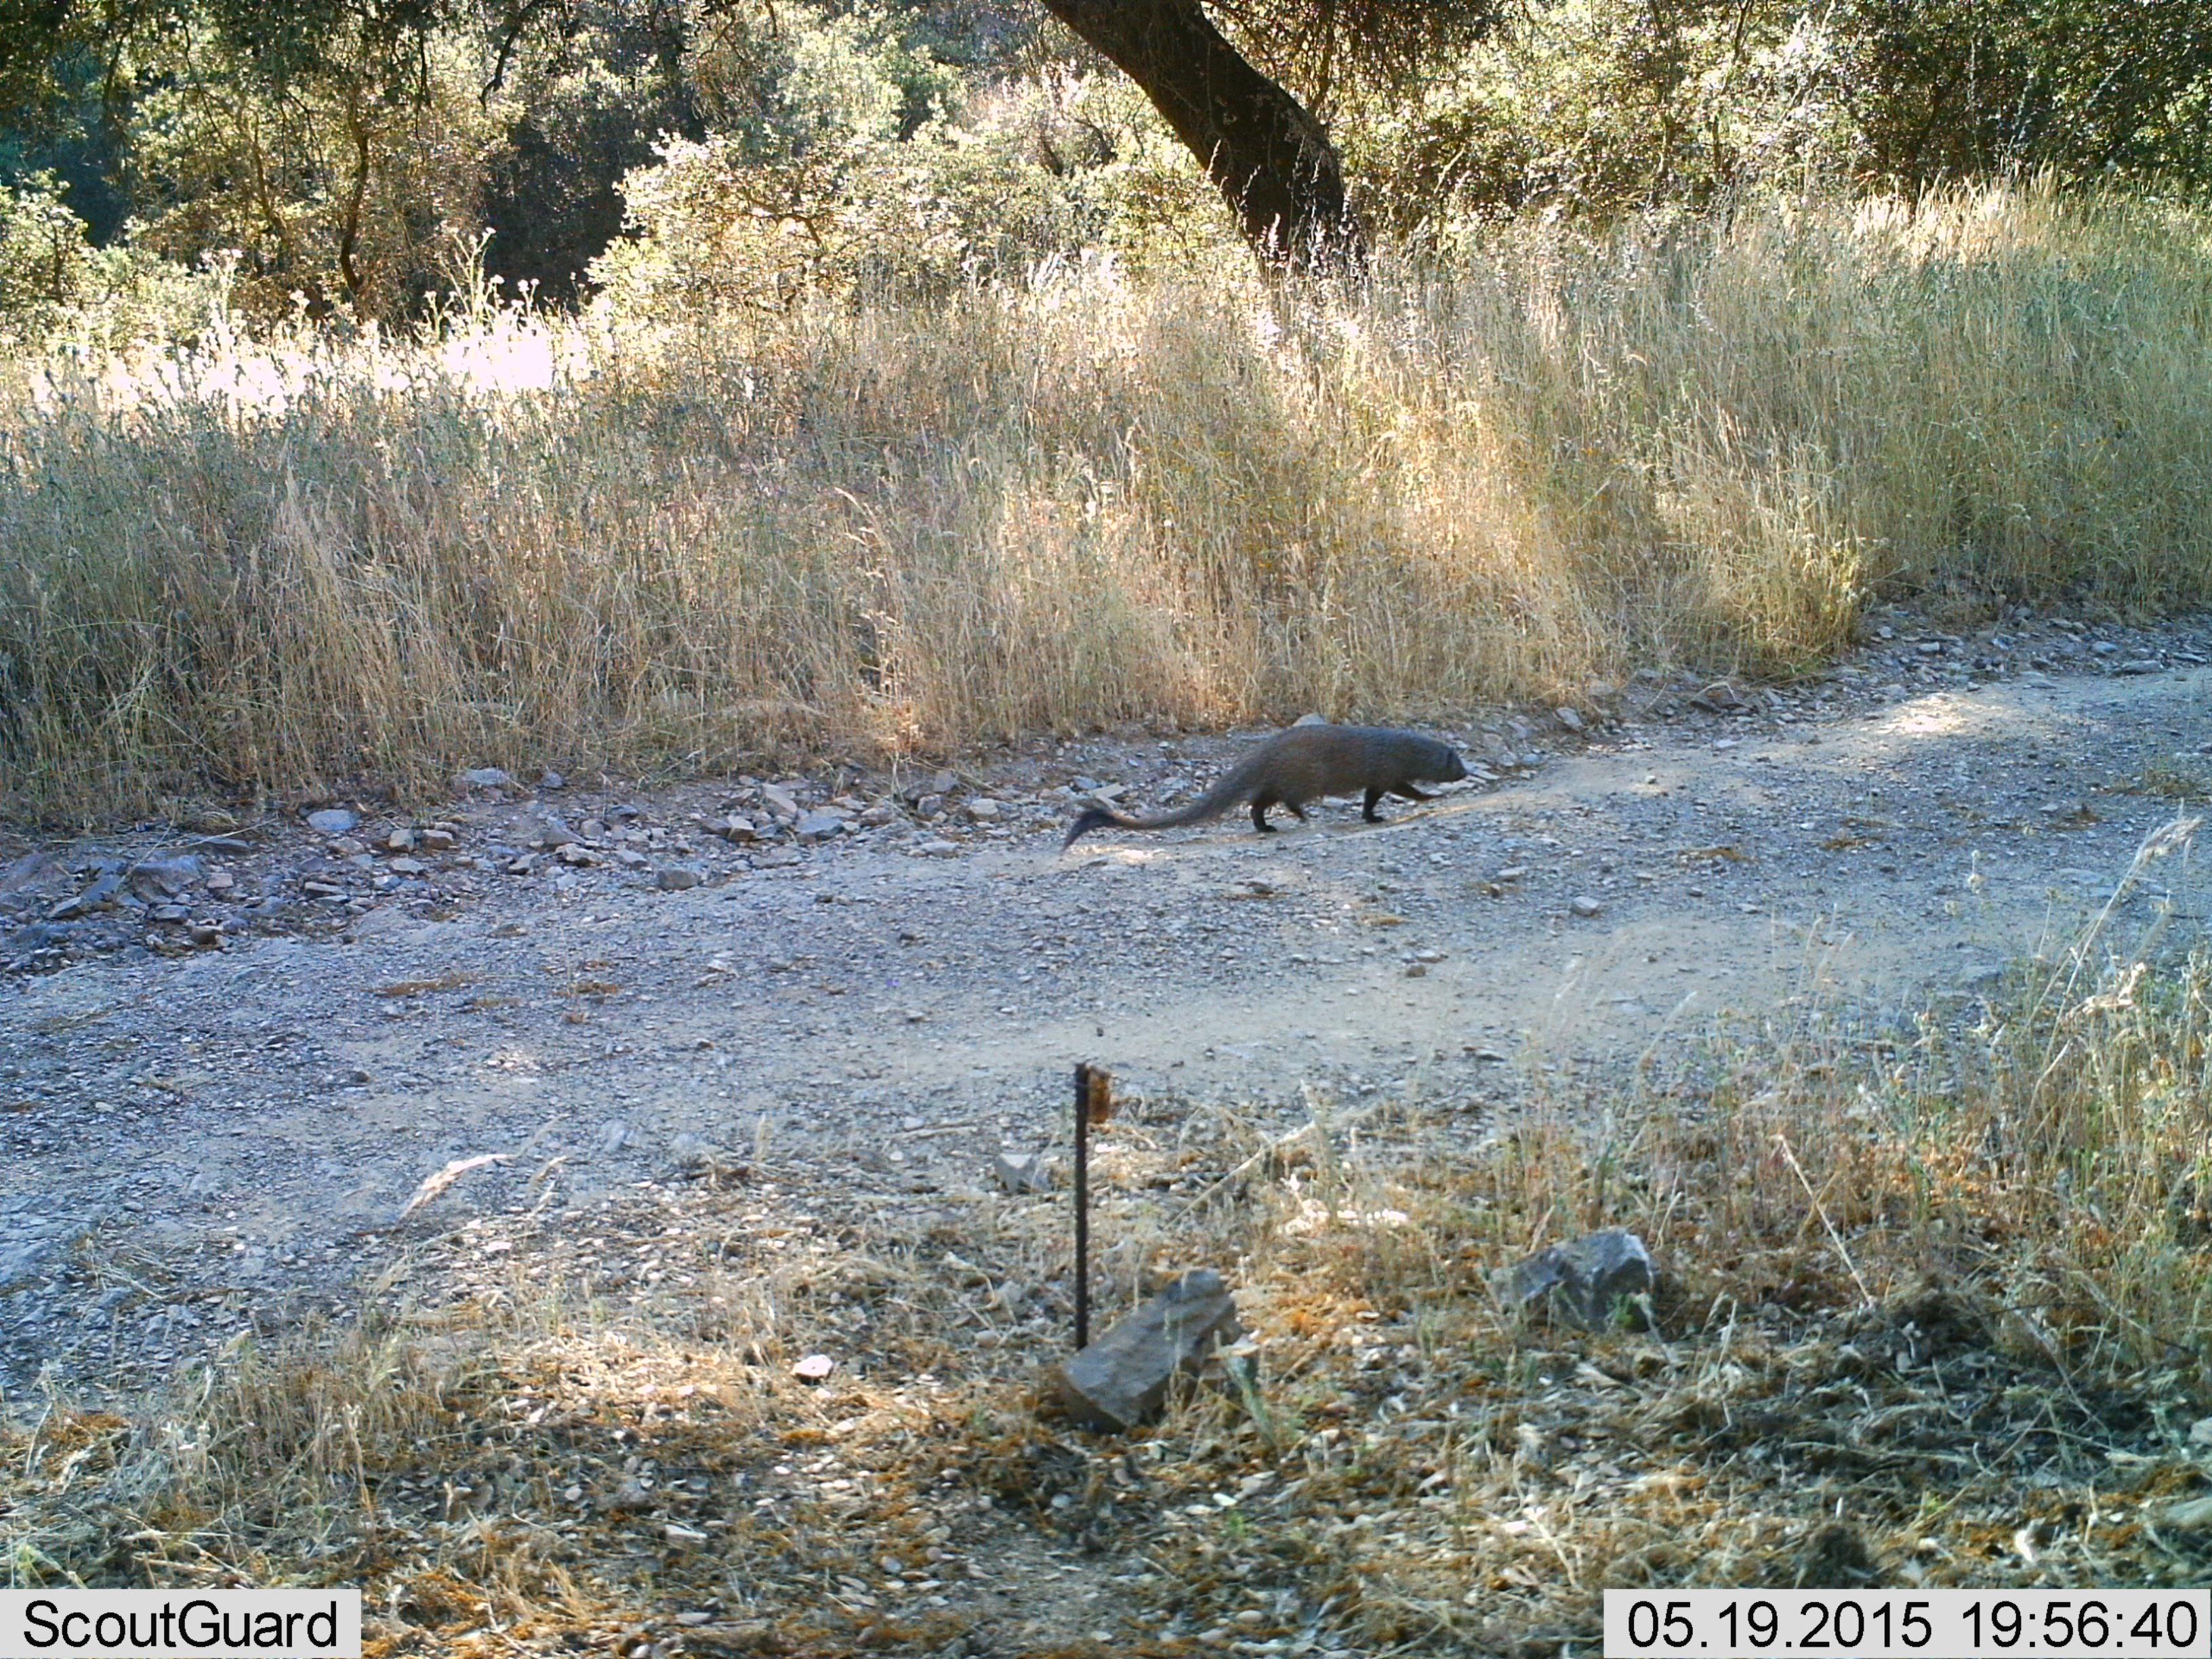
Species: Herpestes ichneumon